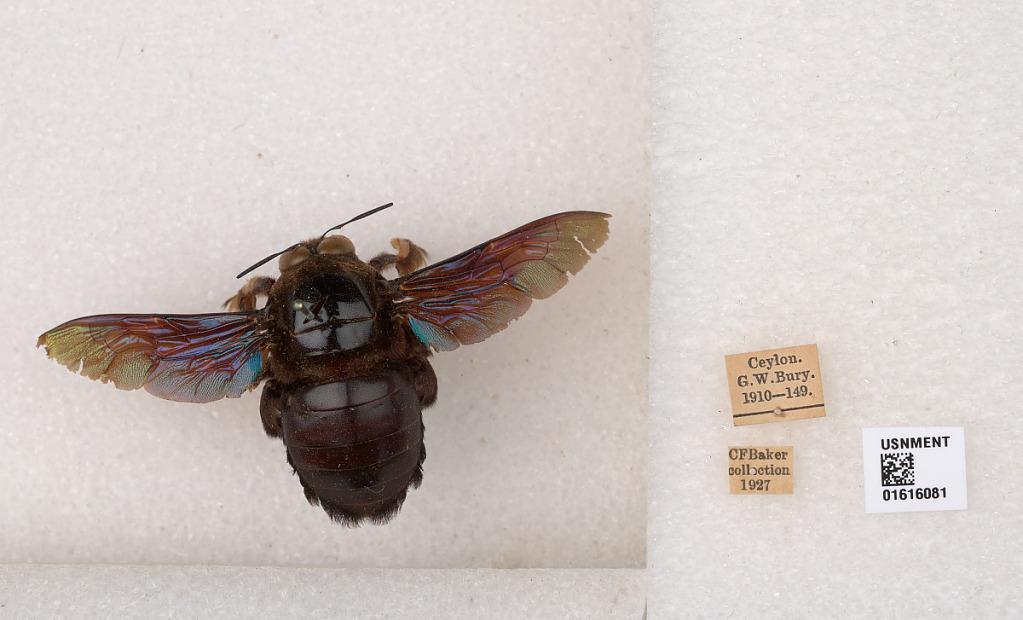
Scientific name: Xylocopa (Mesotrichia) tenuiscapa Westwood
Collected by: G. Bury
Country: Sri Lanka
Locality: Ceylon